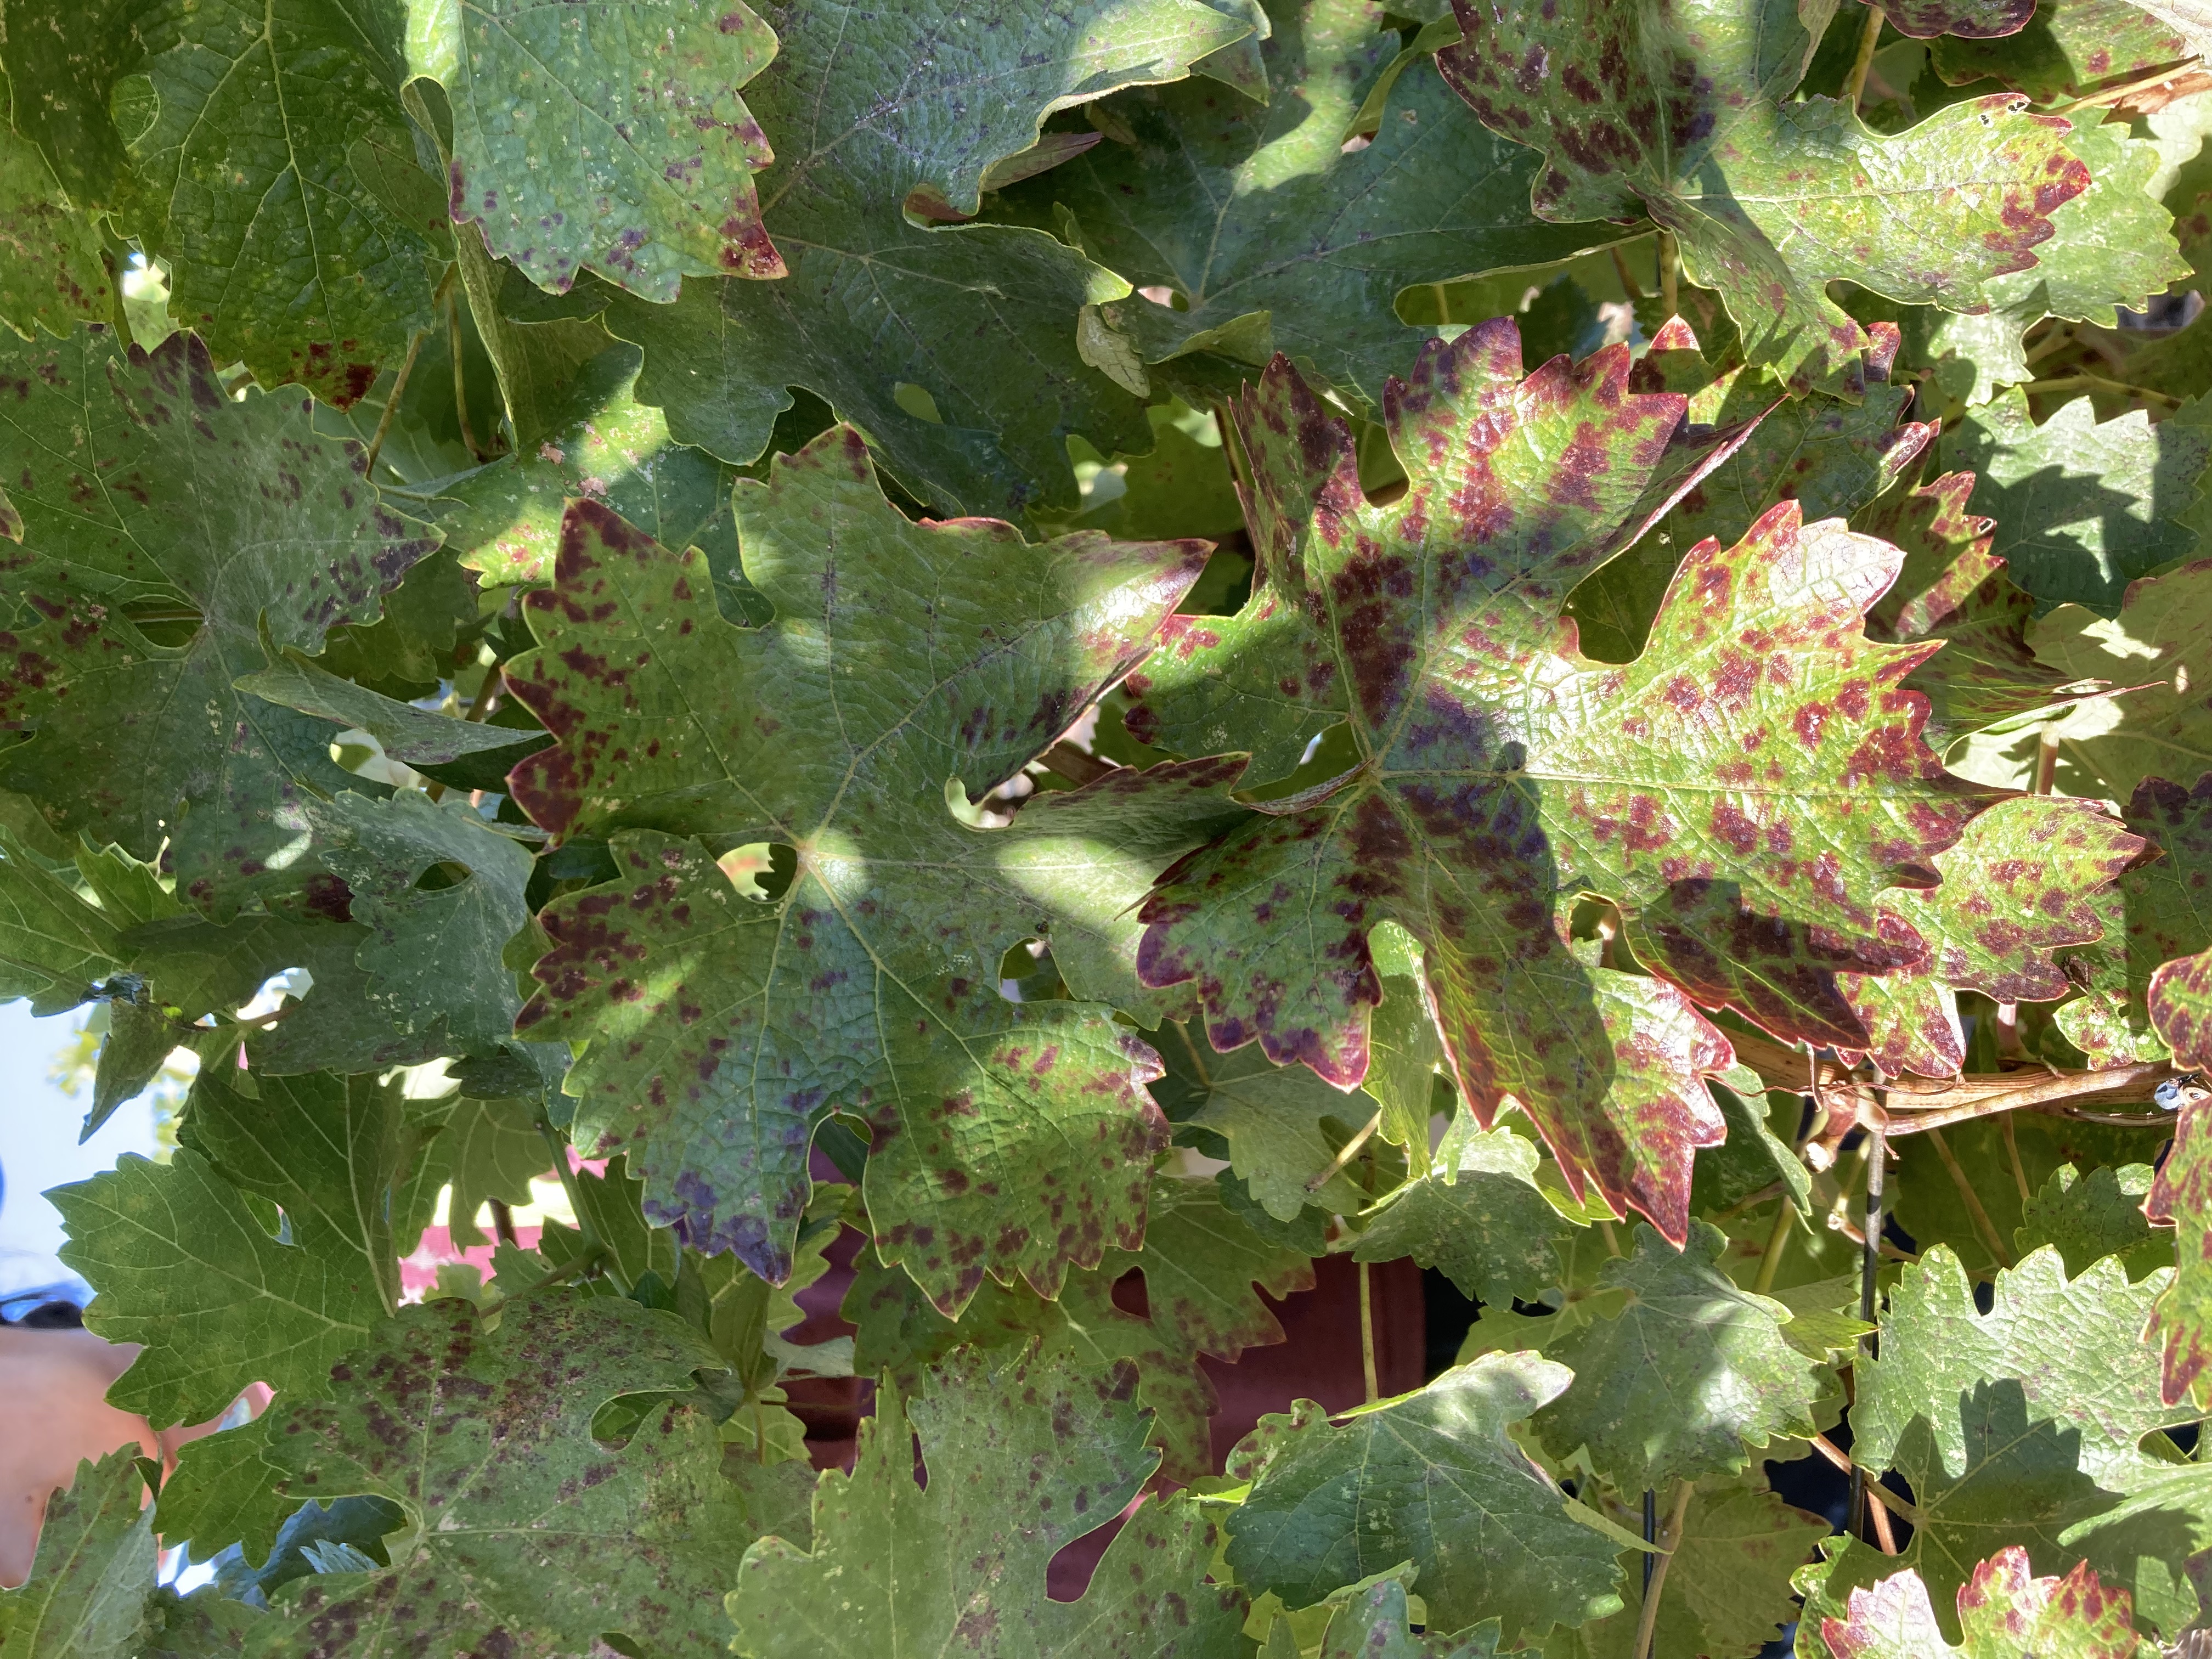
Label: Leafroll 3